The Plateau (Fringe)

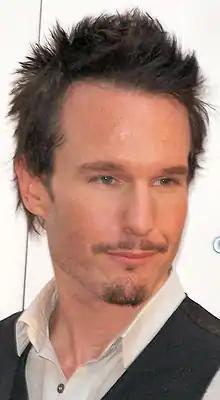
"The Plateau"'s storyline focused on Milo Stanfield (played by Michael Eklund), a man able to predict seemingly unpredictable events.

The episode featured the return of guest stars Kirk Acevedo, Ryan McDonald, Seth Gabel, and Philip Winchester. New guest actors included Michael Eklund as the antagonist Milo Stanfield, Malcolm Stewart as Dr. Levin, and Kacey Rohl as Madeline. Eklund and other actors auditioned in Vancouver, and the producers reviewed tapes of their previous work. As executive producer Jeff Pinkner explains, "We got incredibly lucky casting Michael Eklund for this role... he really created this character." "The Plateau" was the first episode of the third season to feature "Alt-Astrid", the prime universe Astrid's doppelganger. Actress Jasika Nicole depicted her to have autistic characteristics, as Nicole has a sister with the disorder. The producers decided this would be the one doppelganger to have actual genetic differences from their counterpart, with Nicole believing her two characters possessed the greatest contrast among all of the doppelgangers.